Rancho Los Alamitos

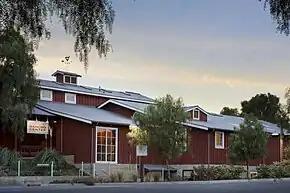
Rancho Center and restored barn structures

With the cession of California to the United States following the Mexican-American War, the 1848 Treaty of Guadalupe Hidalgo provided that the land grants would be honored. As required by the Land Act of 1851, a claim for Rancho Los Alamitos was filed with the Public Land Commission in 1852, and the grant was patented to Abel Stearns Aug. 29, 1874, for 28,027.17 acres.